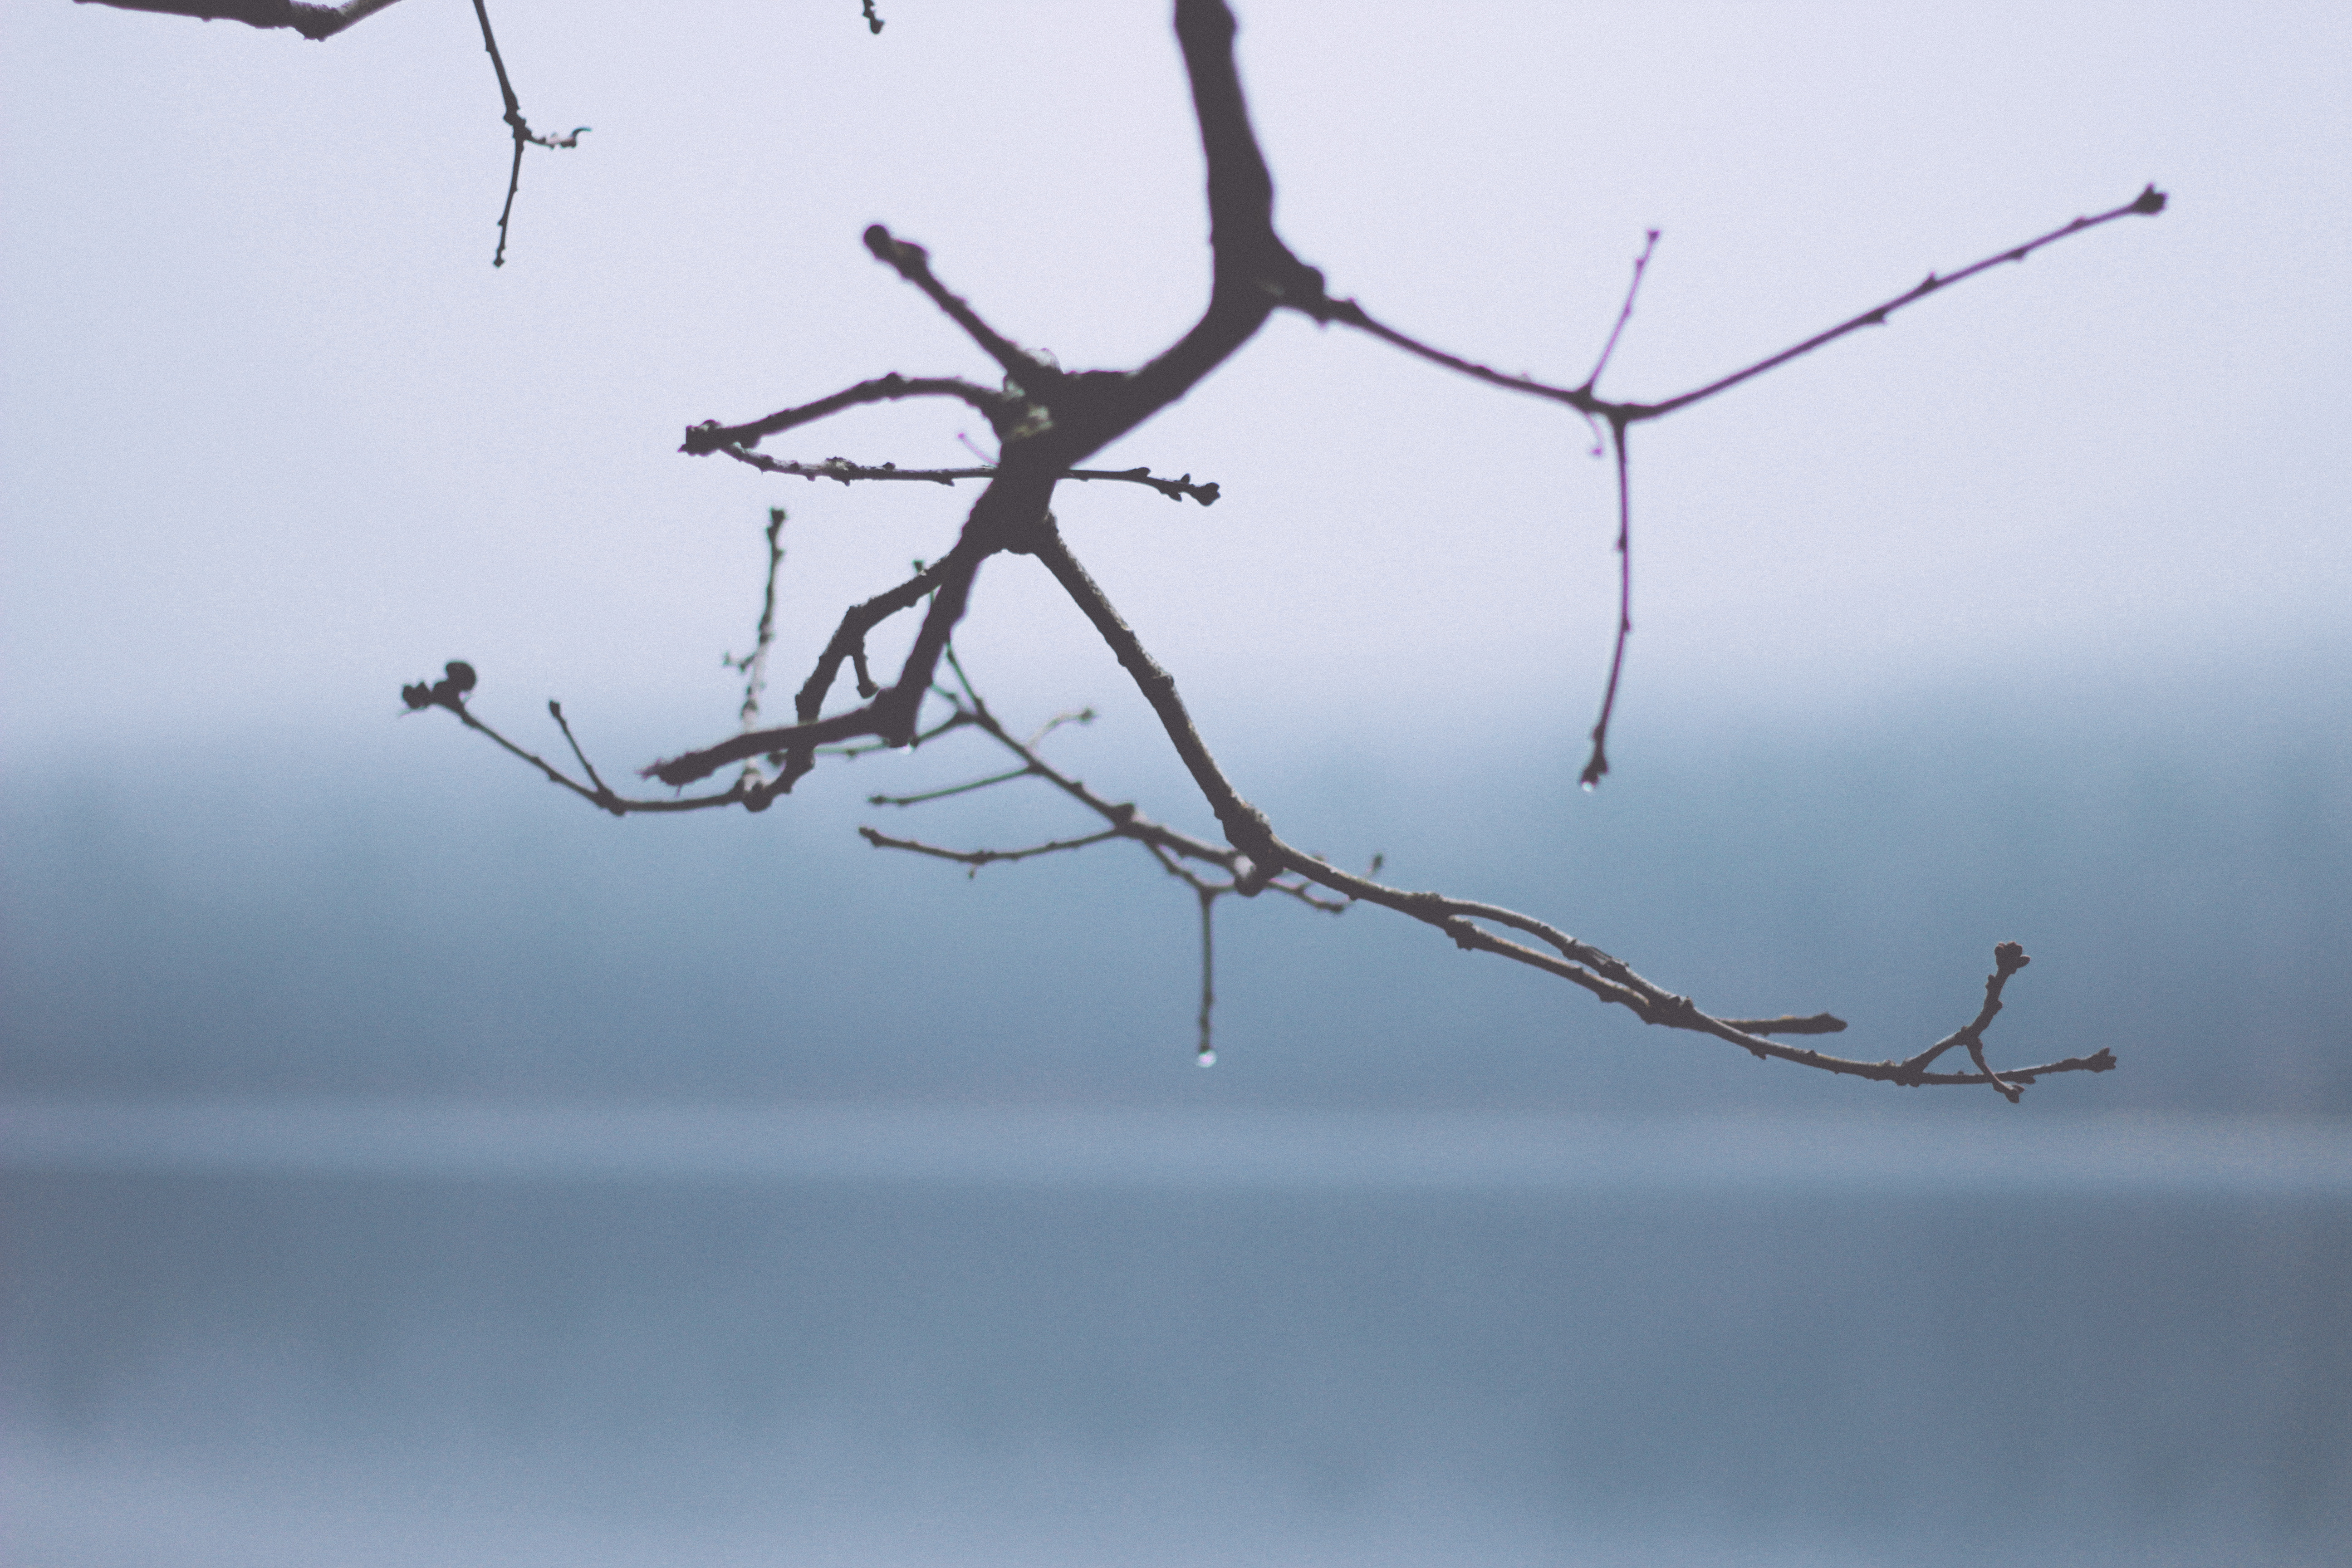
tree, nature, branch, snow, winter, dew, bird, fence, leaf, flower, wind, frost, flock, ice, line, macro, weather, twig, close up, branches, waterdrops, freezing, macro photography, atmospheric phenomenon, outdoor structure, wire fencing